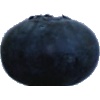
Label: Blueberry 1